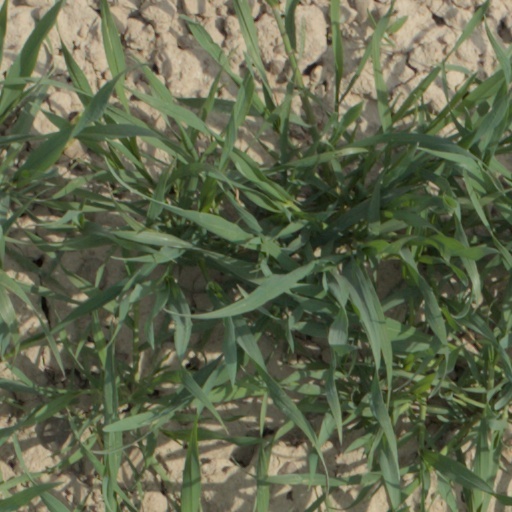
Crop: wheat